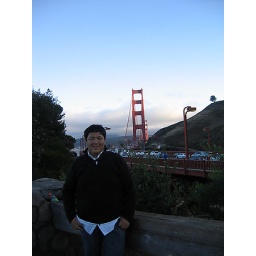
Mike in front of the golden gate bridge